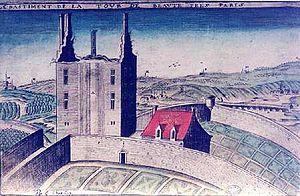
Gravure du Château de Beauté-sur-Marne
Le château de Beauté était une demeure royale proche de Vincennes, située sur un territoire correspondant à la partie occidentale de l'actuelle commune de Nogent-sur-Marne, ville appartenant au département du Val-de-Marne, en région Île-de-France.
Claude Chastillon est un architecte, un ingénieur et un topographe au service du roi de France Henri IV. Né en 1559 ou 1560 à Châlons-en-Champagne, il meurt le 27 avril 1616 dans cette même ville. Il y est inhumé avec son épouse dans l'église Notre-Dame-en-Vaux.
x